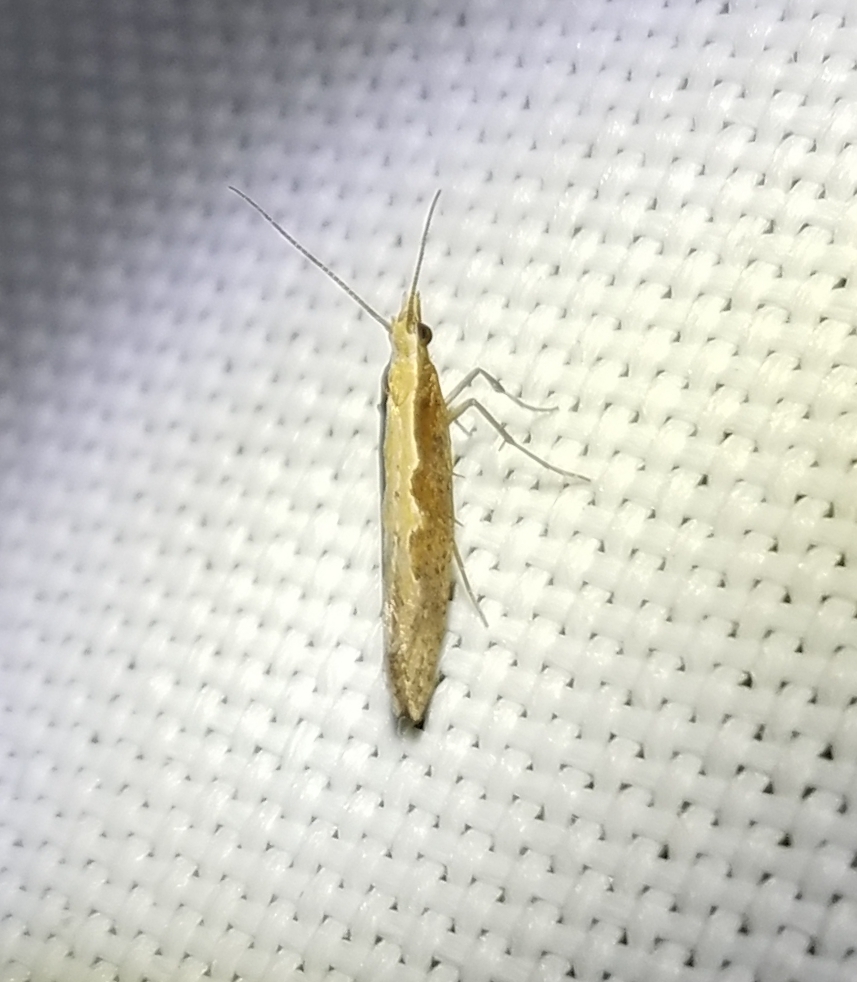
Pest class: diamondback_moth